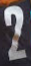
Number: 2